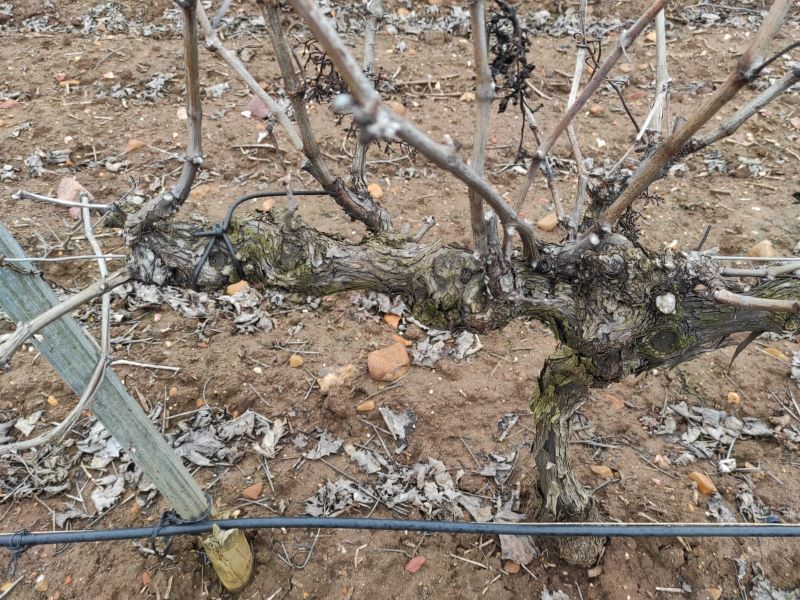
Unpruned shoots: 15
Pruned shoots: 0
Trunks: 1